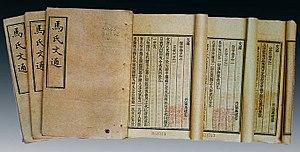
les différents livres composant l'ouvrage Ma Shi Wen Tong
Ma shi wen tong, appelé aussi Wen Tong, est considéré comme le premier ouvrage de grammaire de la langue chinoise, écrit par Ma Jianzhong, publié en 1898. Ma Jianzhong s'appuie sur la grammaire occidentale, notamment celle du latin et la combine avec le système de classement du « mot plein » et « mot vide » déjà existants en chinois, afin de proposer un système grammatical applicable sur la langue chinoise, donc celui de Ma shi wen tong. L'ouvrage est composé de dix livres. Le Livre premier présente la nomenclature utilisée et le plan de l'ouvrage. Les Livres II à IX présentent les différentes classes de mots en tant que sous-catégories des mots pleins et des mots vides. Le Livre X présente la construction de la phrase.